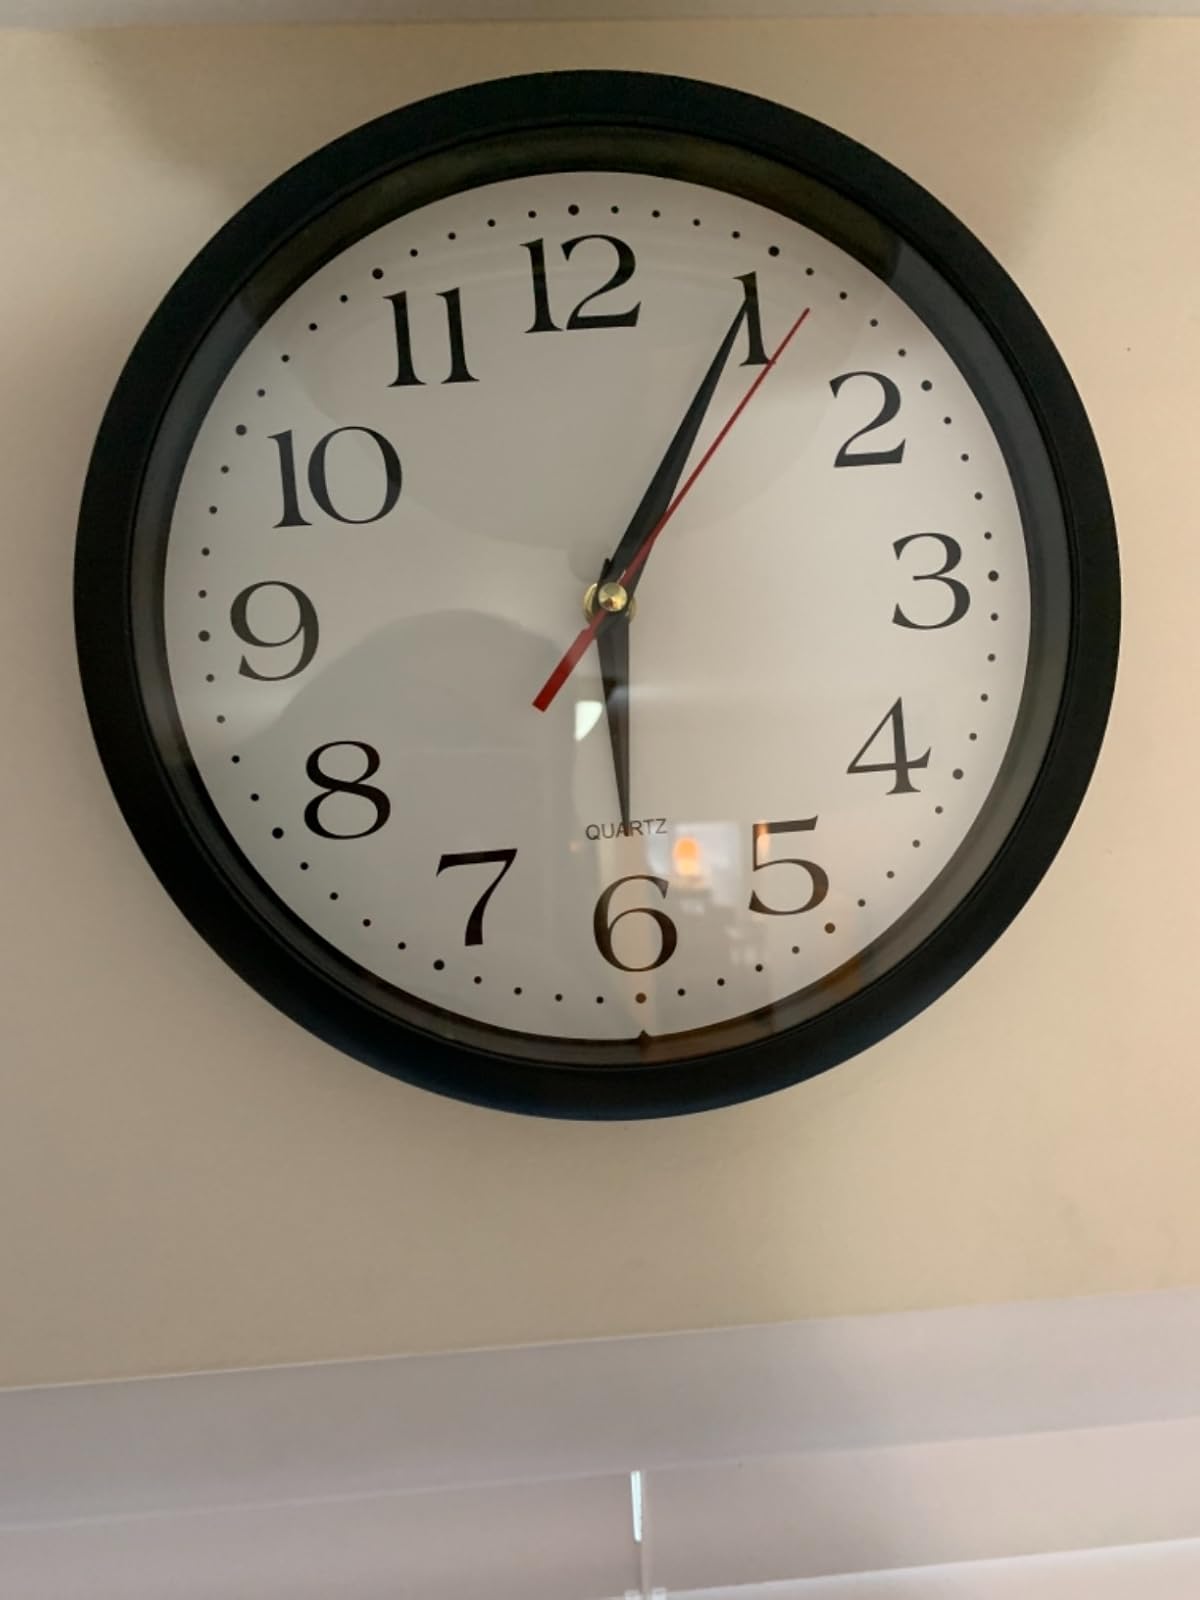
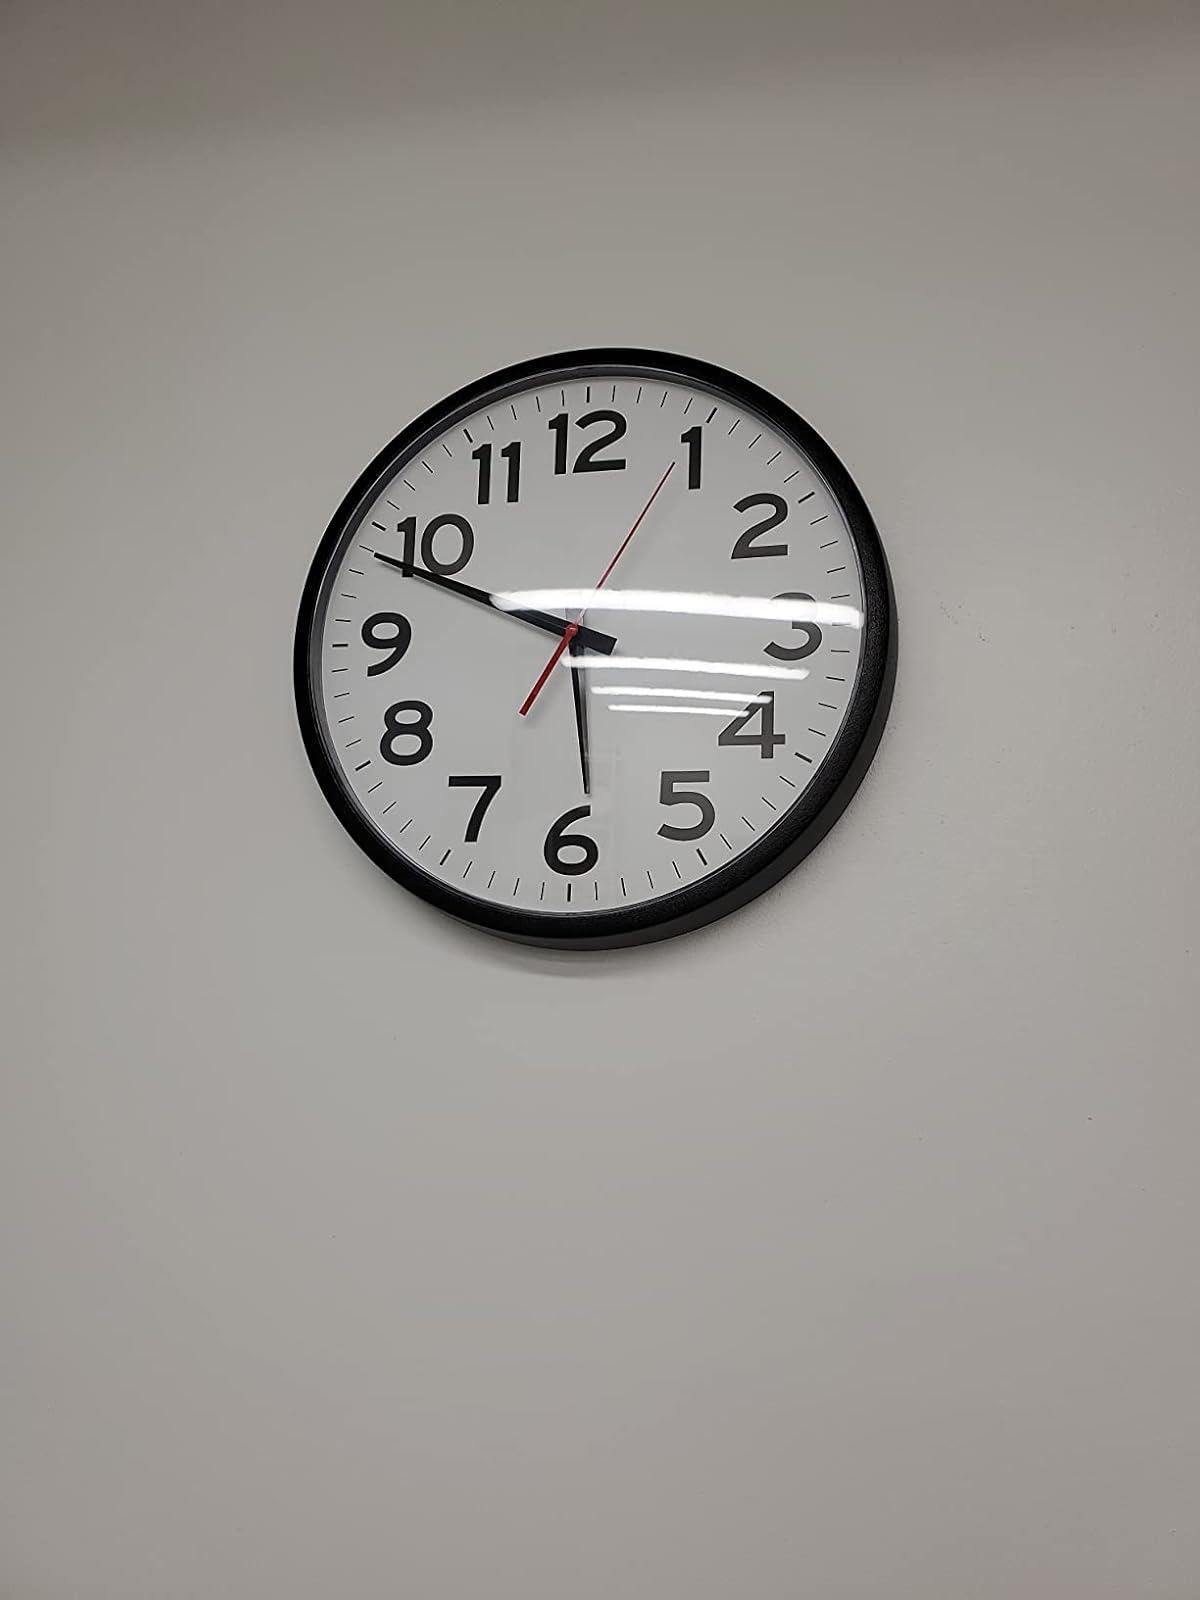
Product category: clock
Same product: no